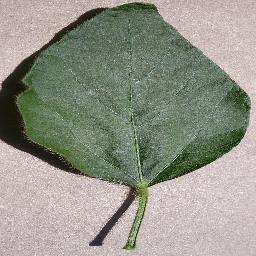
Label: Soybean___healthy